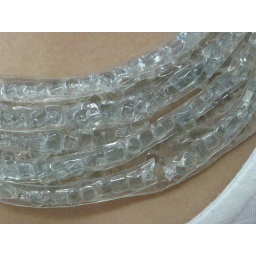
Tumbled shattered car safety glass encased in gel medium.